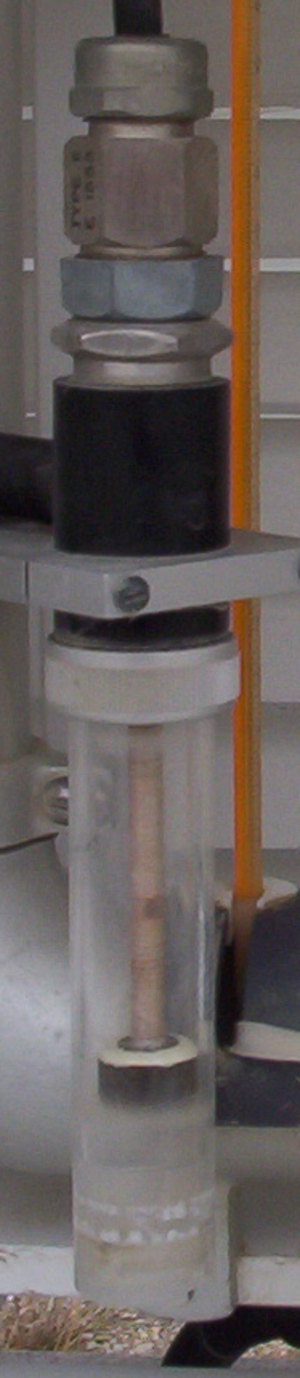
Cellule à point de rosée, capteur pour mesurer ce paramètre dans une station météorologique.
Une cellule à point de rosée, ou cellule détectrice du point de rosée, est un instrument de météorologie mesurant le point de rosée. Il est fait d'une paire de fils électriques nus, espacés, enroulés en spirale autour d'un isolant et mouillés par une solution aqueuse contenant un excès de chlorure de lithium. Il s'agit d'un hygromètre résistif qui remplace le psychromètre manuel dans les stations météorologiques modernes.